Louis-Jacques Casault

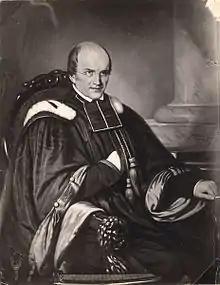
Louis-Jacques Casault by Théophile Hamel

Louis-Jacques Casault (17 July 1808 – 5 May 1862) was a Canadian priest, academic, superior of the Séminaire de Québec, and rector of Université Laval.